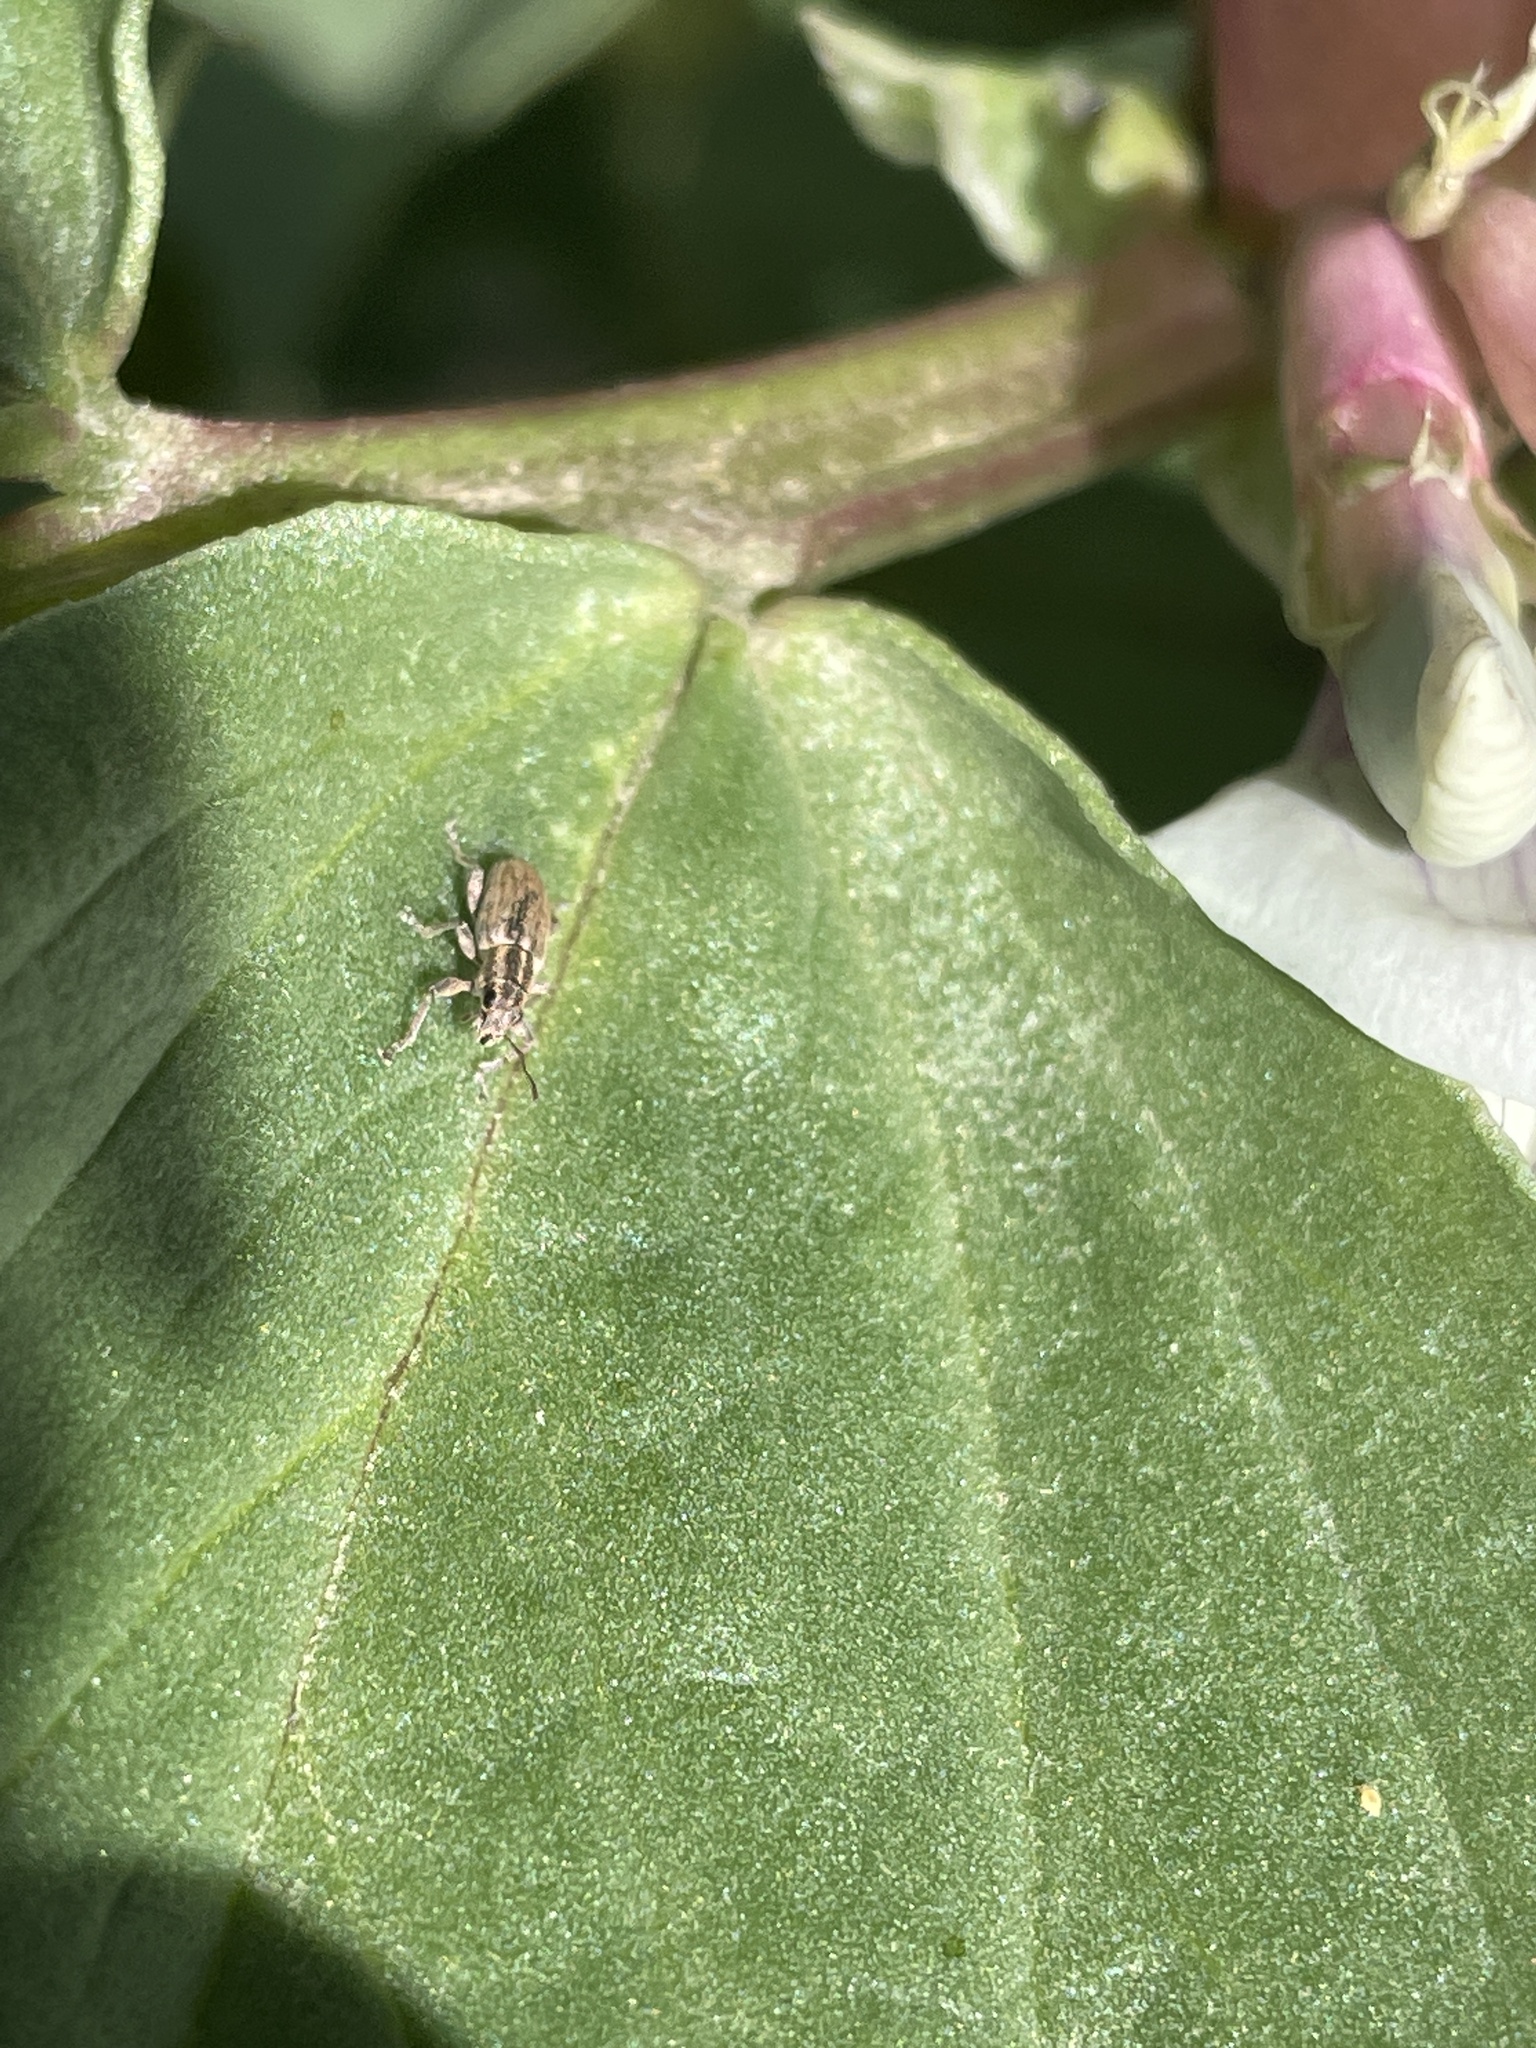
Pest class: pea_leaf_weevil